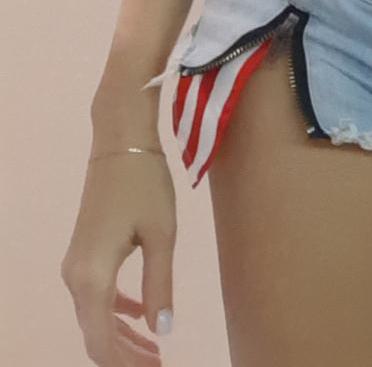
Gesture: no_gesture